Comercial Mexicana

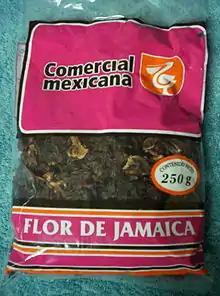
Comercial Mexicana brand Flor de Jamaica (Hibiscus flower)

The first store, which was opened by Carlos González Nova and his father, Antonino González Abascal, in Mexico City in 1930, primarily sold textile products.